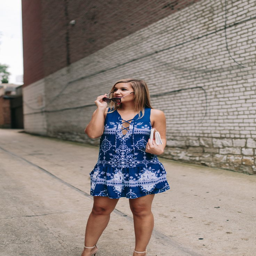
the dress that makes me want to go right now